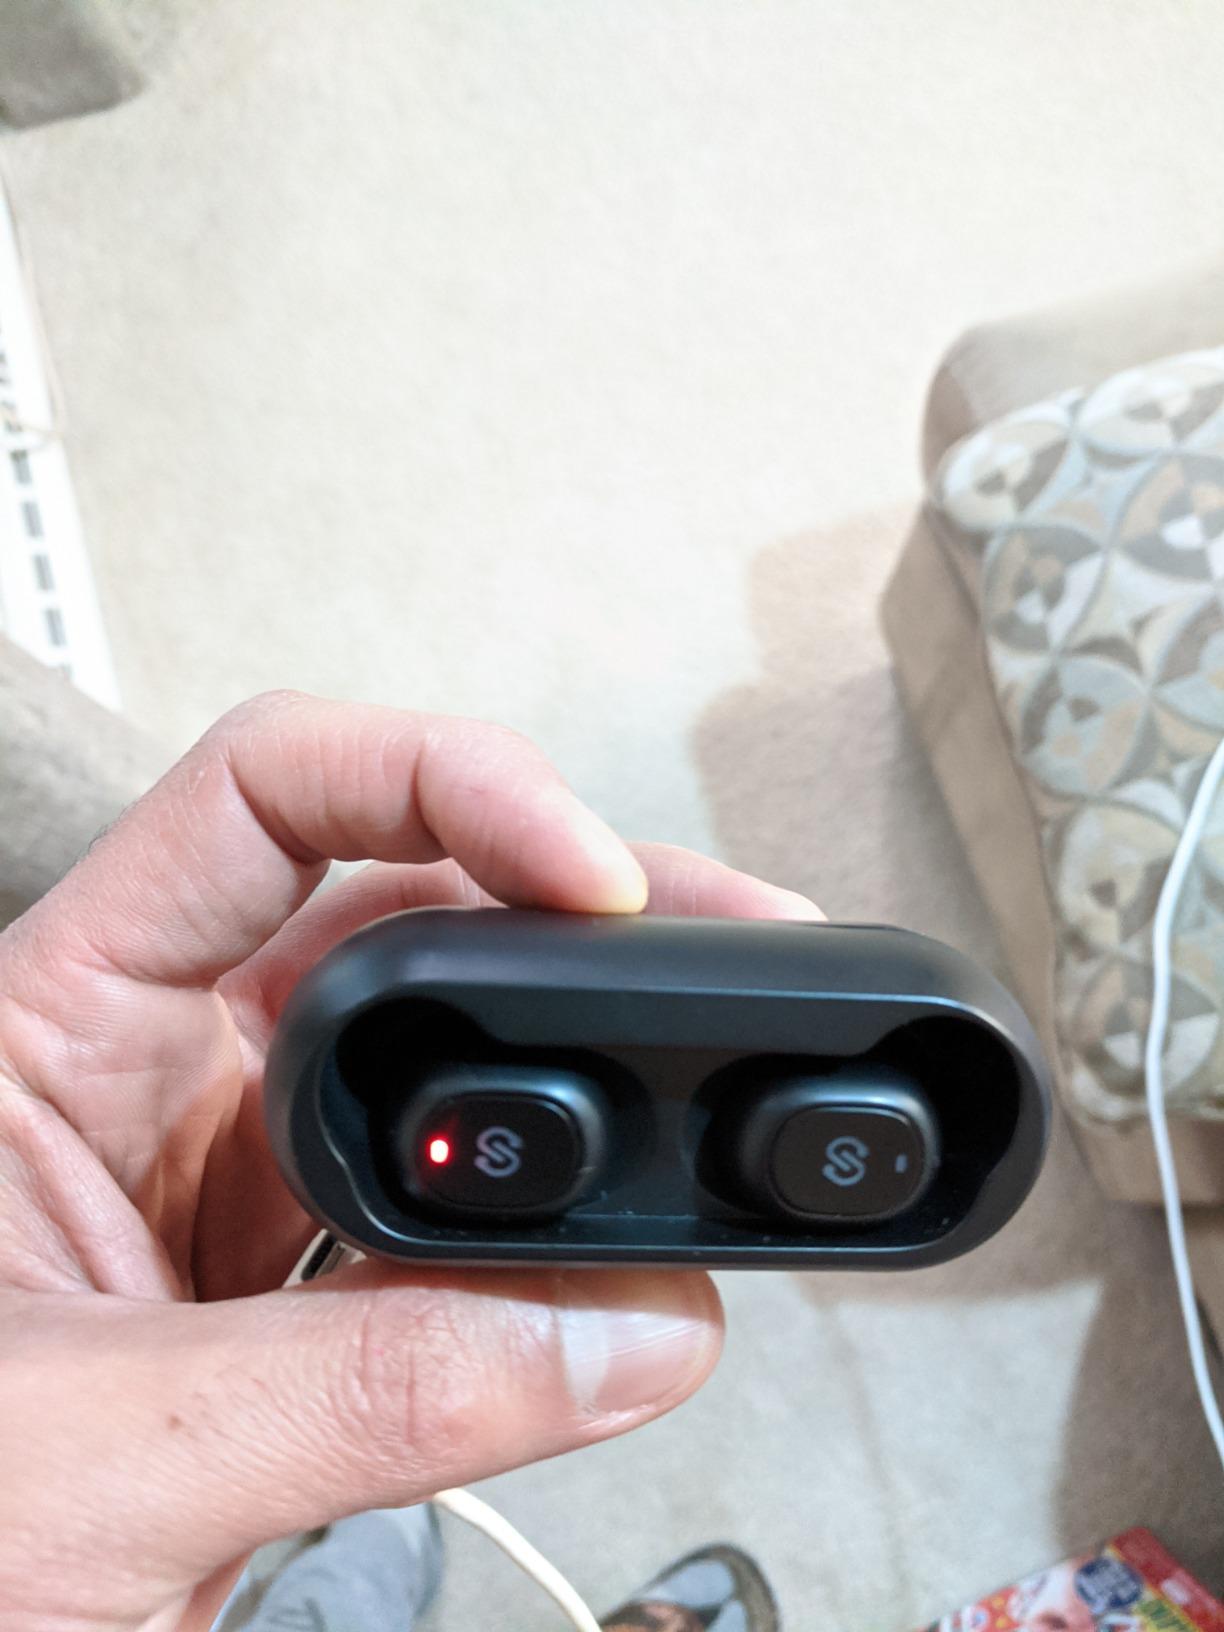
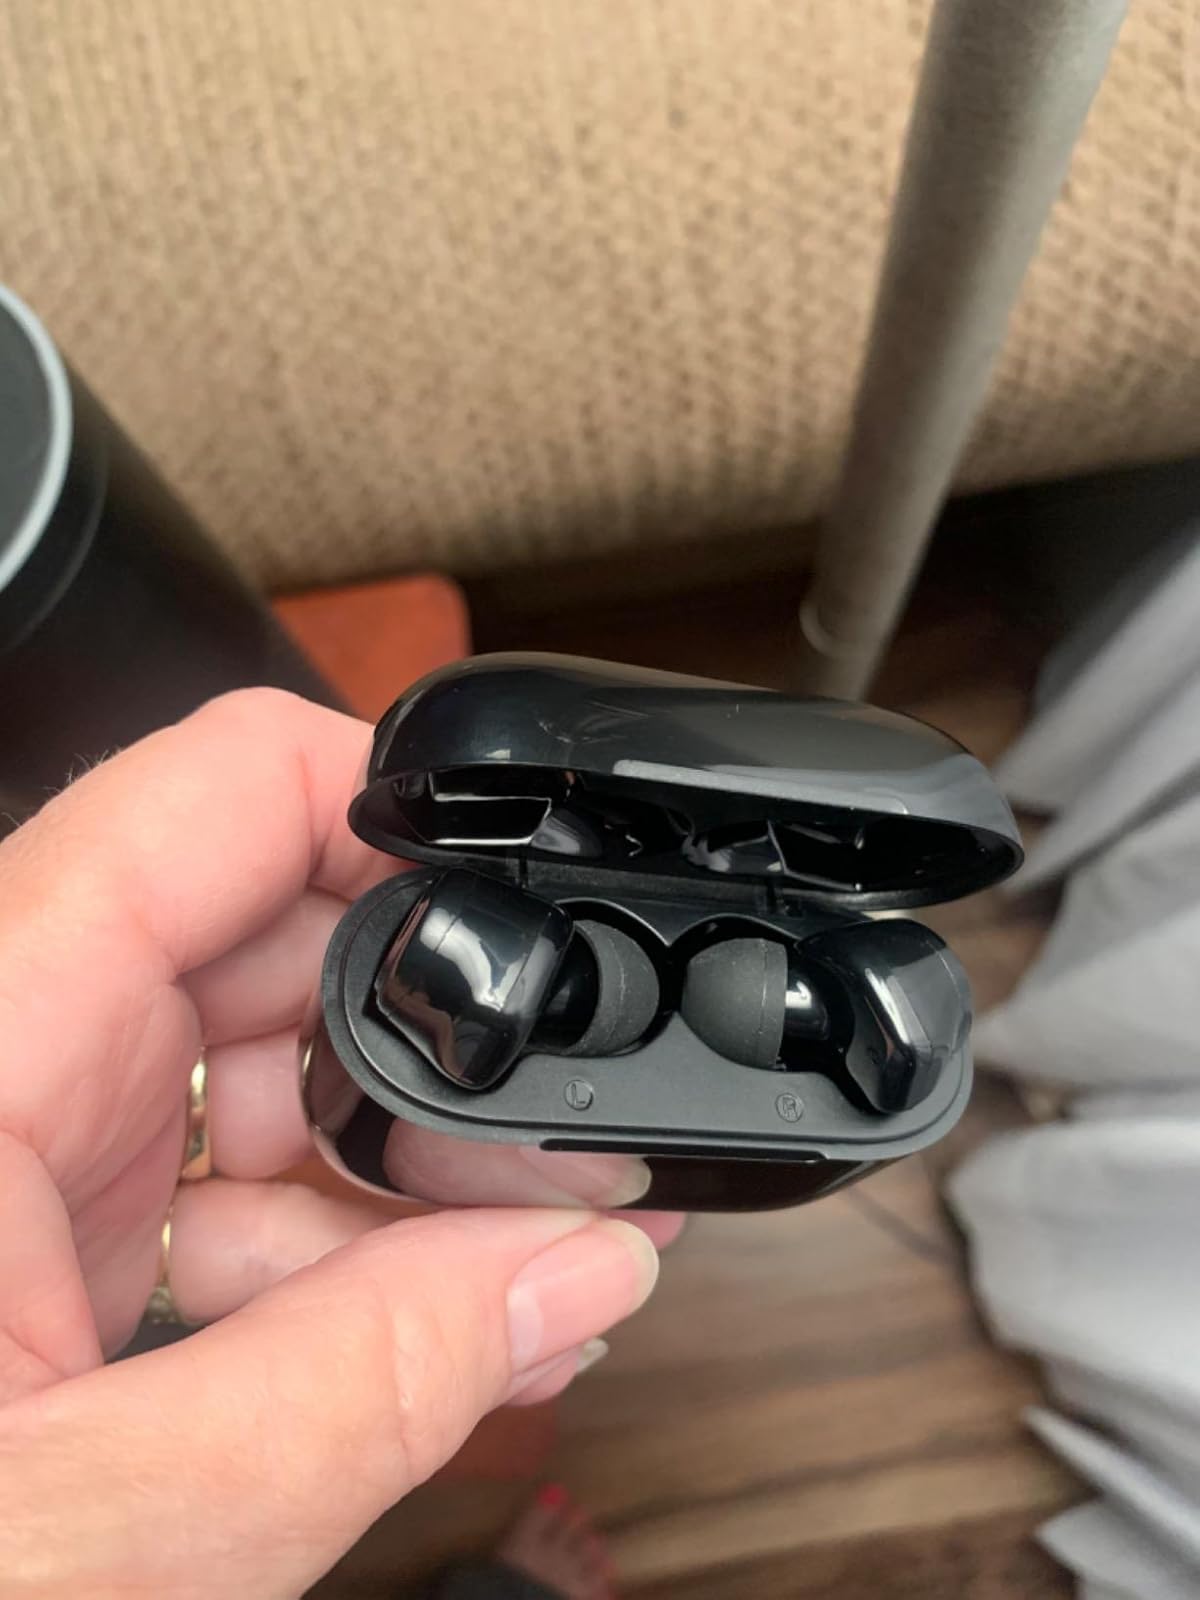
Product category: earbuds
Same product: no